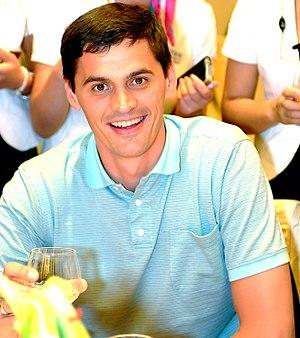
Aleksandr Vladimirovitch Popov, connu en dehors de son pays sous le nom d'Alexander Popov, est un ancien nageur soviétique puis russe, spécialiste des épreuves de sprint en nage libre. Né le 16 novembre 1971 à Sverdlovsk, il est surnommé « le Tsar » ou « la fusée russe » en raison de sa domination sur le sprint mondial dans les années 1990. Dossiste de formation, il se spécialise dans la nage libre afin de mettre un terme à l'hégémonie américaine sur le sprint.